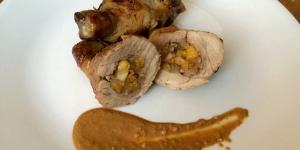
colombinas de pollo rellenas